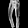
Label: Trouser